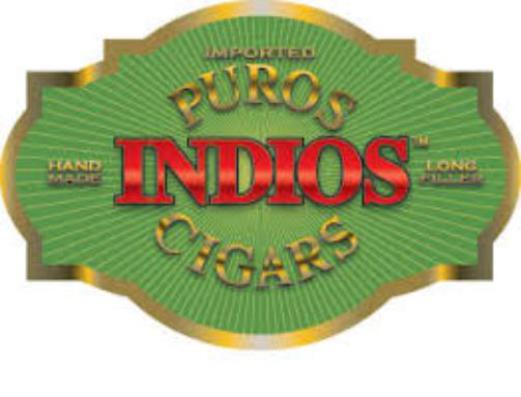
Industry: Necessities